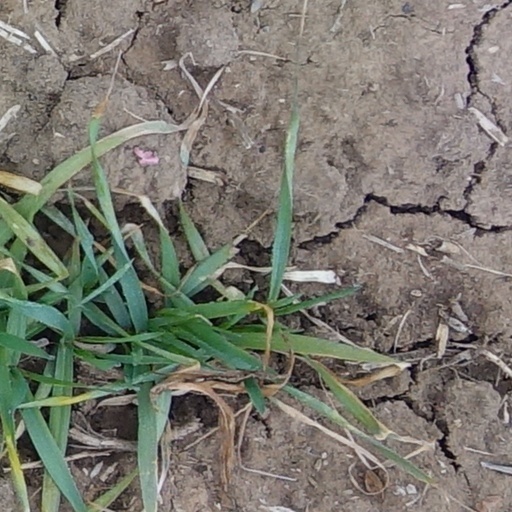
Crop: wheat